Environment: real
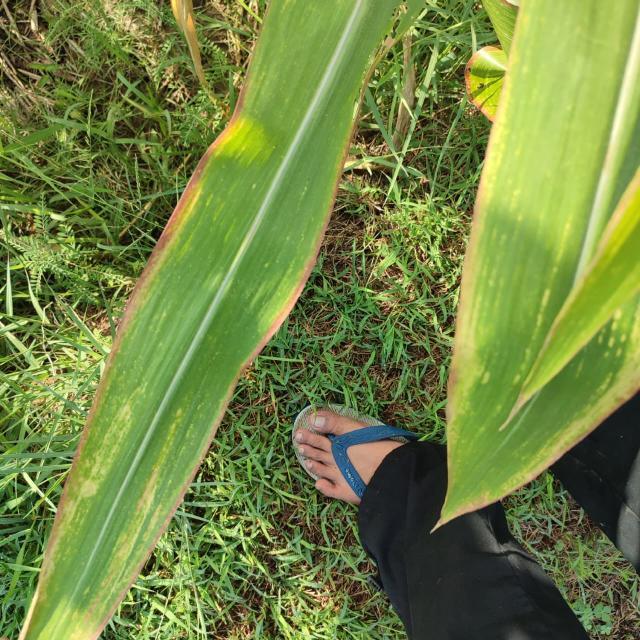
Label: phosphorus_deficiency